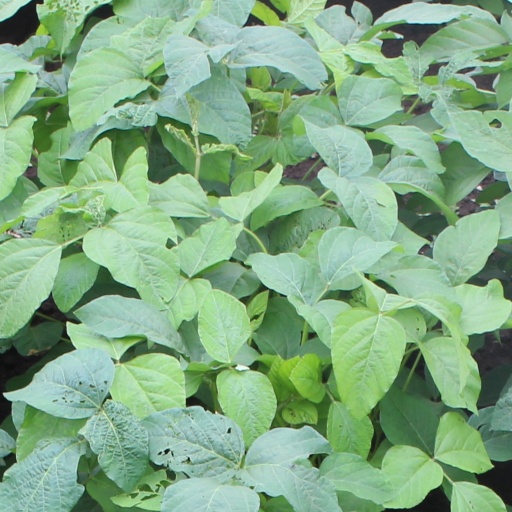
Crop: soybean